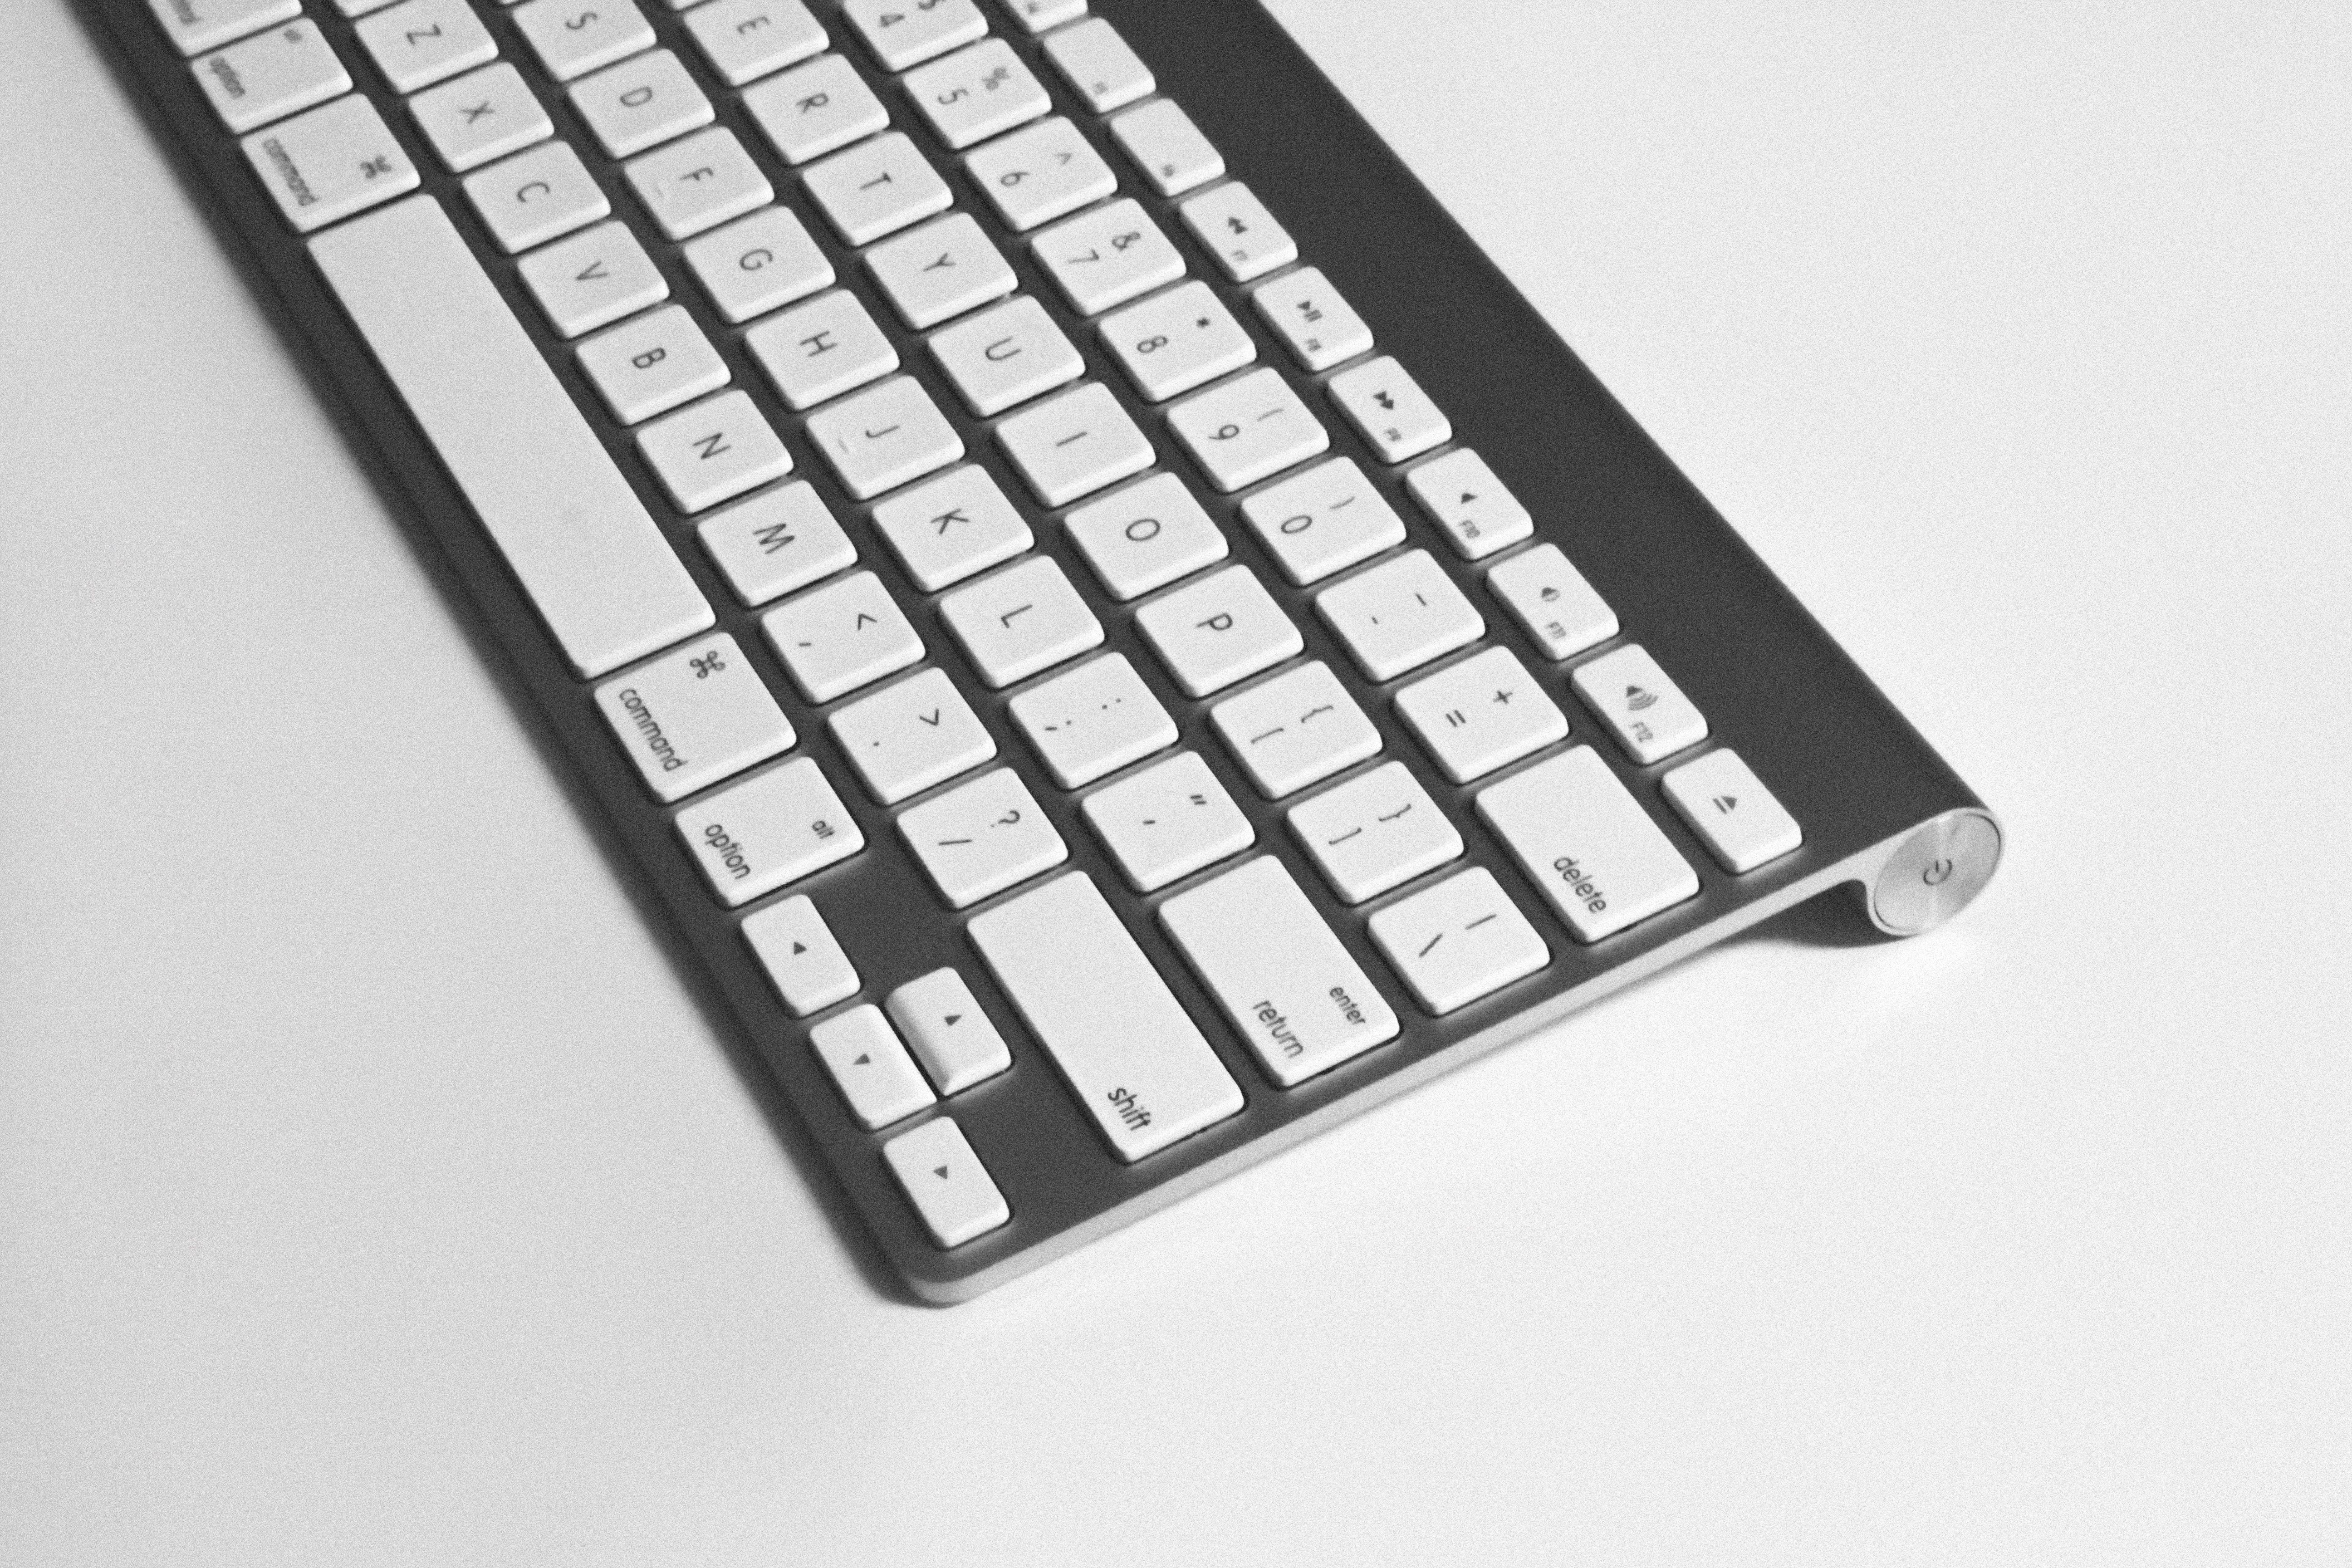
desk, computer, black and white, keyboard, technology, office, business, font, multimedia, computer keyboard, numeric keypad, electronic device, musical keyboard, computer component, electronic keyboard, laptop replacement keyboard